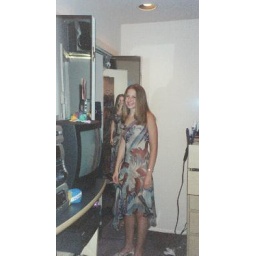
Carly in her bedroom dressed for the best buddies ball in 2003.